South African Class 6E1, Series 11

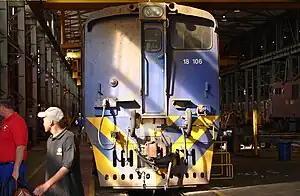
Cab 1 of Class 18E no. 18-106, ex Class 6E1 no. E2174, Sentrarand, 22 September 2009

In 2000 Spoornet began a project to rebuild Series 2 to 11 Class 6E1 locomotives to Class 18E, Series 1 and Series 2 at the Transnet Rail Engineering (TRE) workshops at Koedoespoort. In the process the cab at the no. 1 end was stripped of all controls and the driver's front and side windows were blanked off to have a toilet installed, thereby forfeiting the locomotive's bi-directional ability.